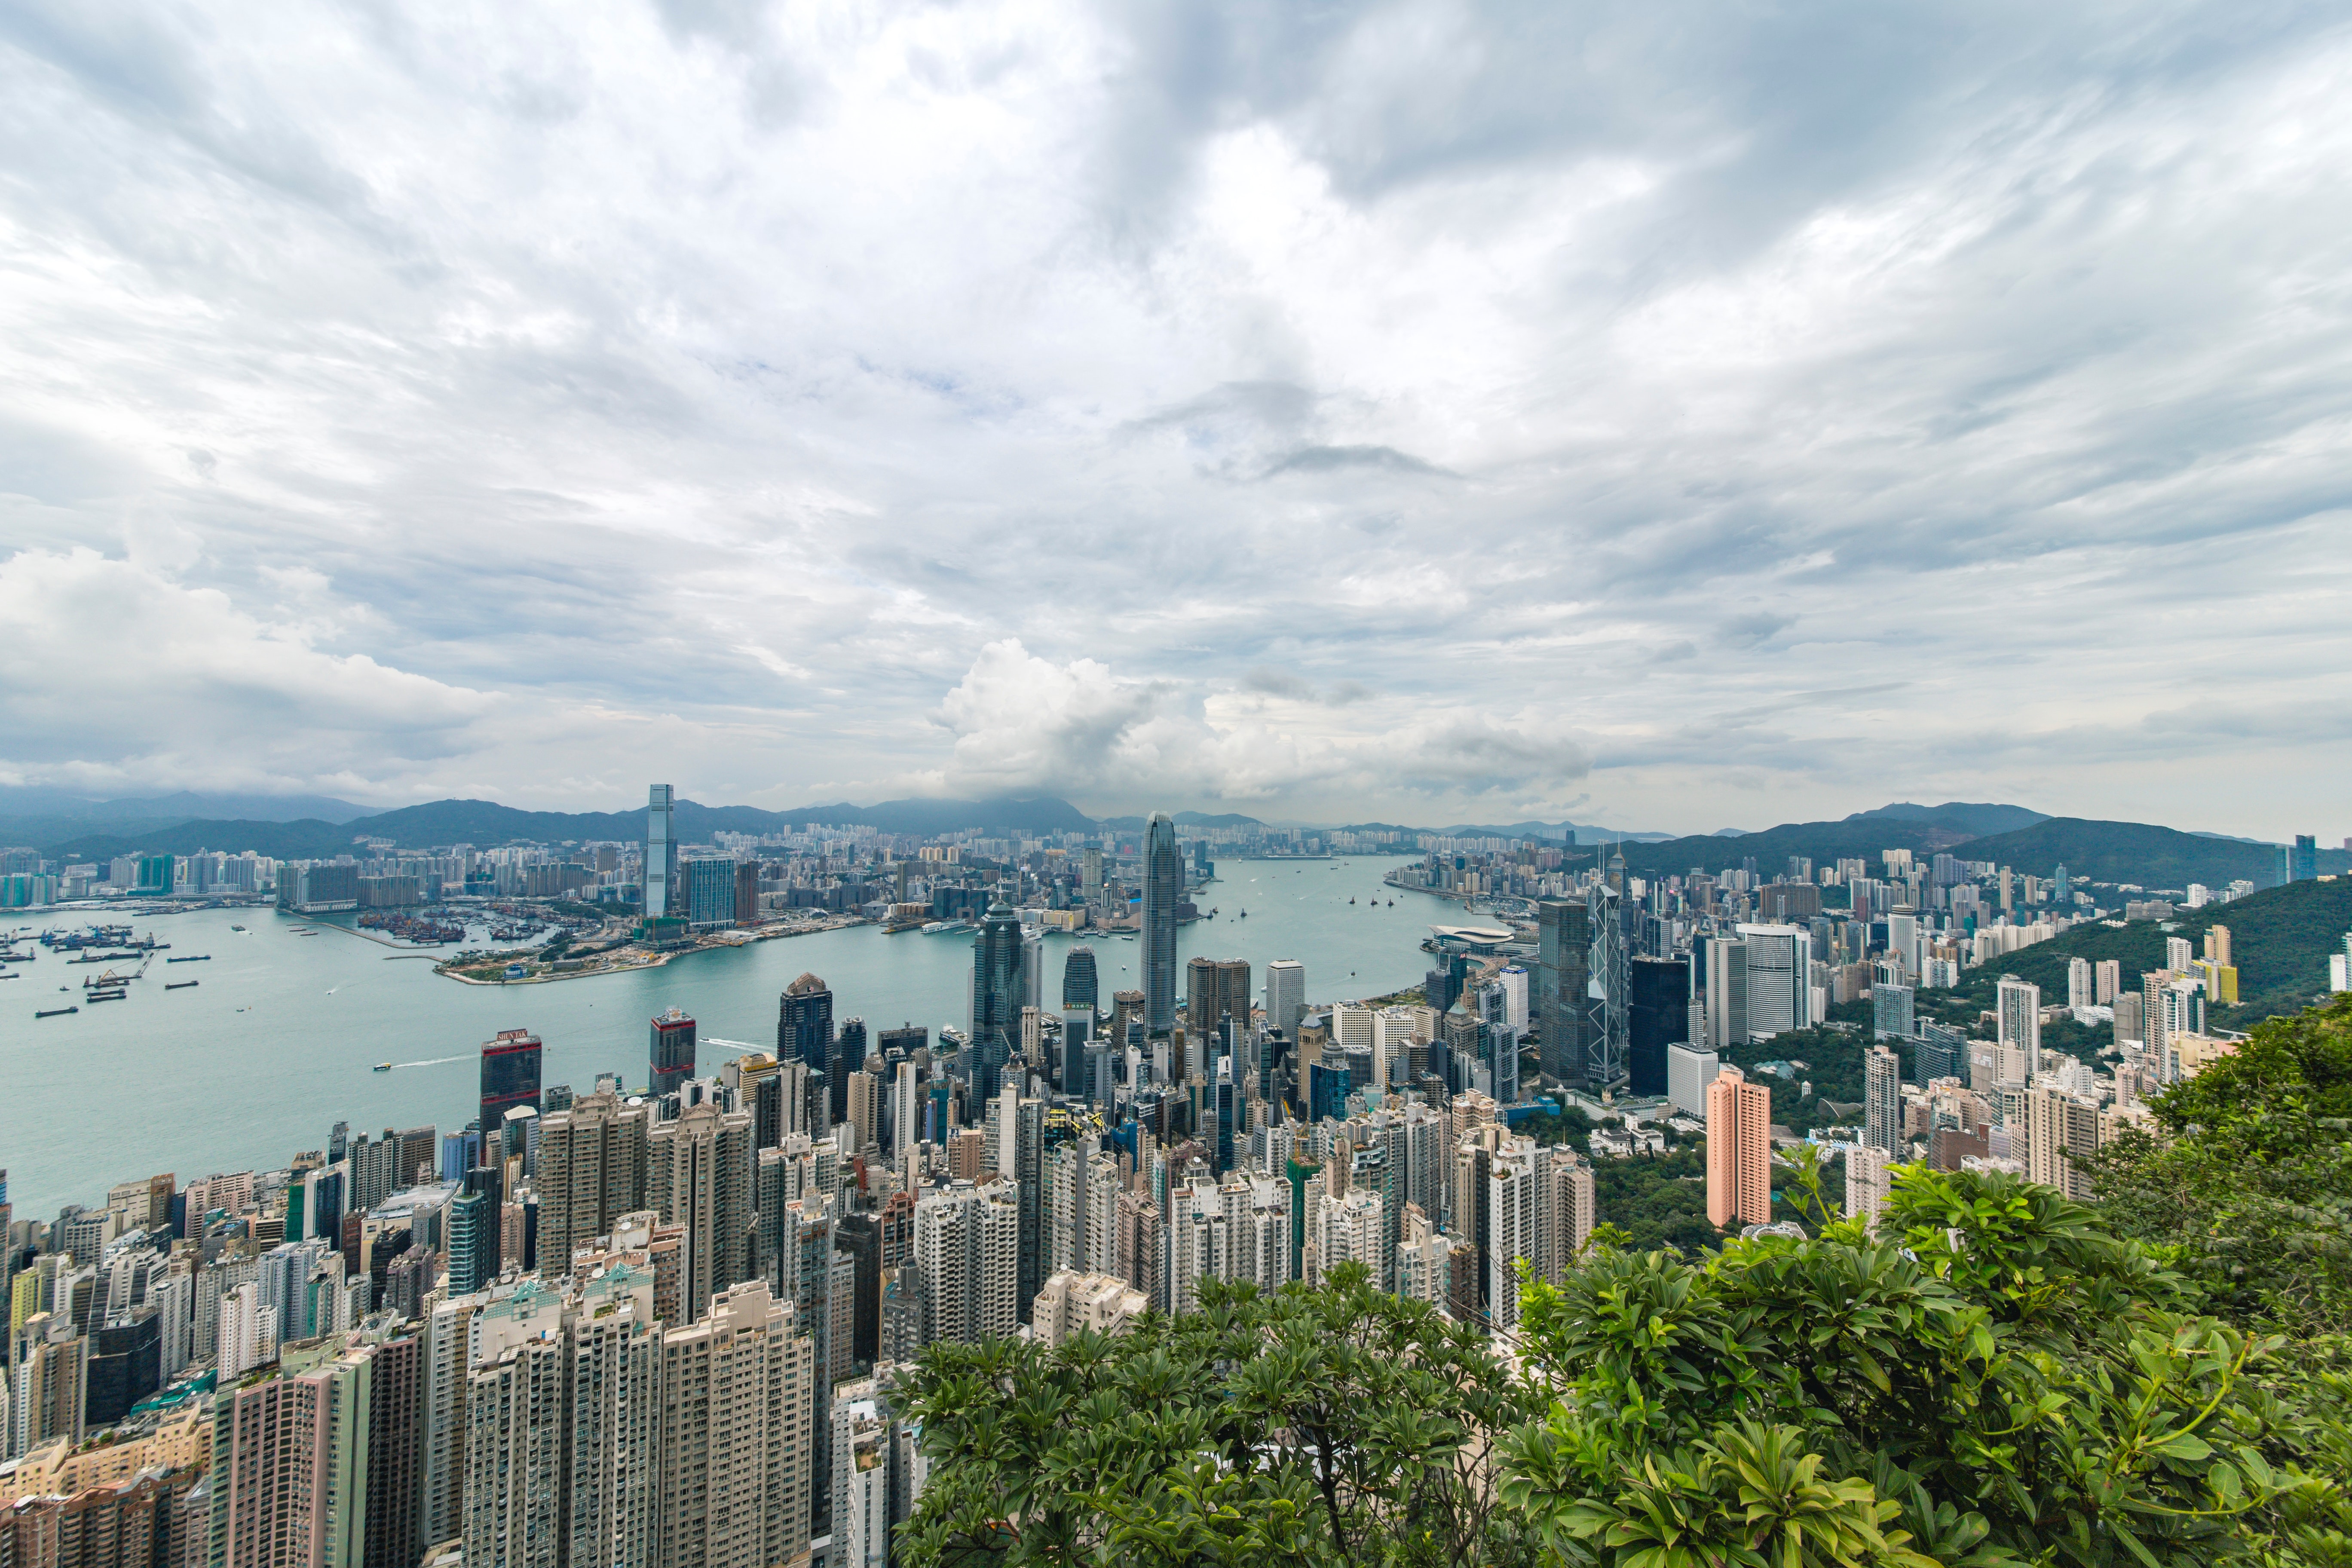
metropolitan area, cityscape, urban area, city, metropolis, daytime, sky, skyline, skyscraper, tower block, human settlement, cloud, downtown, water, building, architecture, horizon, real estate, landscape, bird's eye view, tree, urban design, condominium, aerial photography, photography, river, hill, mountain, cumulus, mixed use, tourism, space, panorama, world, meteorological phenomenon, tower